Antarctic sea ice

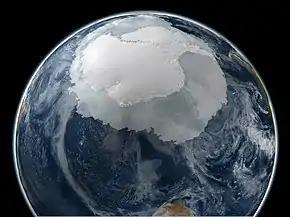
Earth image on September 21, 2005, with the full Antarctic region visible

Antarctic sea ice is the sea ice of the Southern Ocean. It extends from the far north in the winter and retreats to almost the coastline every summer. Sea ice is frozen seawater that is usually less than a few meters thick. This is the opposite of ice shelves, which are formed by glaciers; they float in the sea, and are up to a kilometre thick. There are two subdivisions of sea ice: fast ice, which are attached to land; and ice floes, which are not.